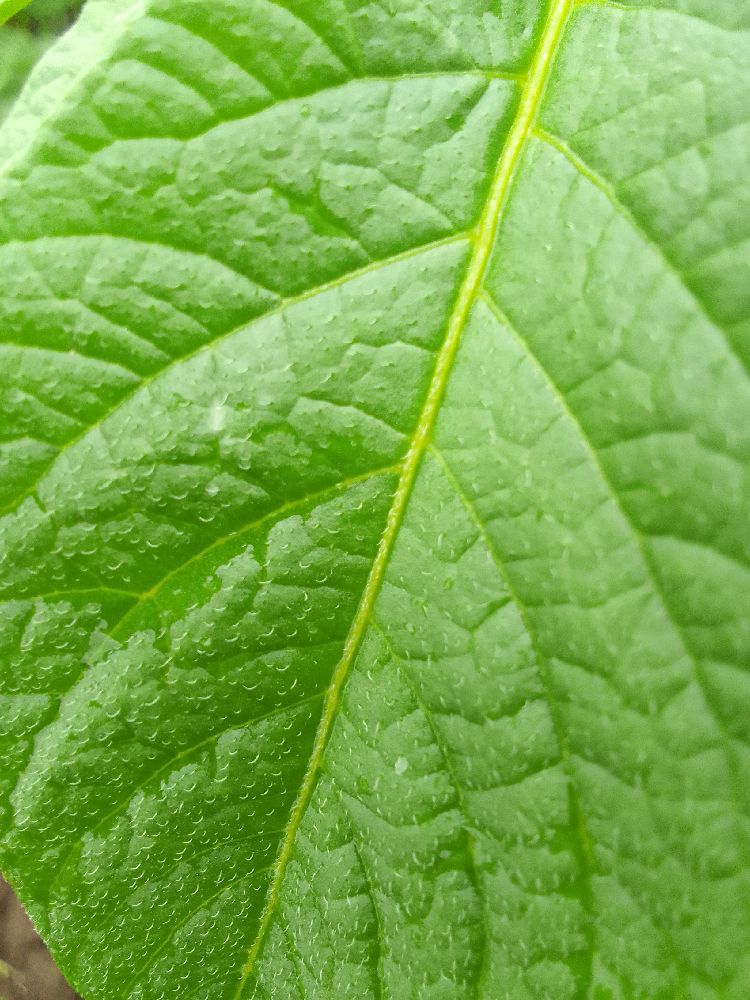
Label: Healthy